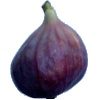
Label: Fig 1